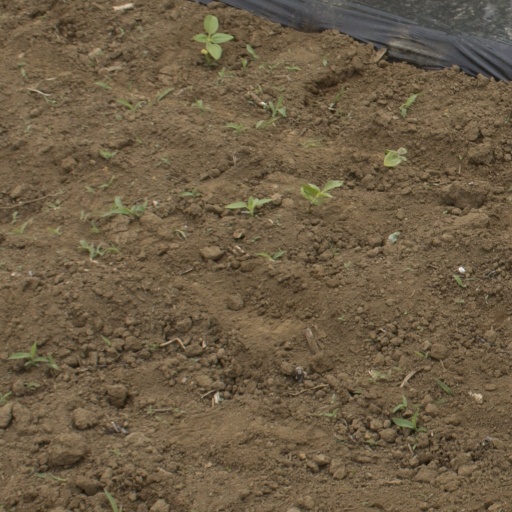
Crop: Jerusalem artichoke